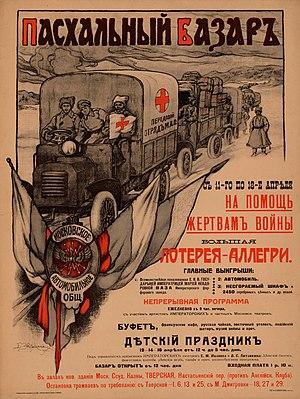
Boris Vassilievitch Zvorykine, ou Zworykine, né le 19 septembre 1872 à Moscou et mort en 1942 ou 1945 en région parisienne, est un peintre, illustrateur, peintre d'icônes et traducteur russe, diplômé de l'École des Beaux-arts de Moscou.